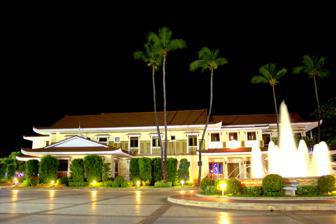
Building: Urduja House
Country: Philippines
Year built: 1953
Residence in Pangasinan, Philippines Urduja House Opisyal ya Panayaman na Gobernador na Pangasinan Alternative names Urduja Palace General information Type Residence Address Pangasinan Provincial Capitol Complex Town or city Lingayen , Pangasinan Country Philippines Coordinates 16°02′05″N 120°13′56″E / 16.03462°N 120.23231°E / 16.03462; 120.23231 Current tenants Hon. Ramon V. Guico III Completed 1953 Renovated 2007 Owner Provincial Government of Pangasinan Urduja House , previously known as Urduja Palace , is the official residence of the governor of Pangasinan . Built across the Pangasinan Provincial Capitol in 1953, it has been home to subsequent governors since as their residence while in the capital. History Governor Juan Rodriguez conceived the idea of an official residence under his administration, especially since governors before him came from different parts of the province. In order to ease travel, he commissioned a governor's mansion across the Pangasinan Provincial Capitol he promptly named "Urduja Palace," named after the legendary Urduja , a princess of Tawilisi, said to be located in the present-day Pangasinan. It was officially named "Urduja House" as a simplication, since it was too small to be a palace. The Urduja House in Lingayen, Pangasinan in September 1982 as it was originally designed prior to the 2007 renovation Usage and facilities Until the term of Governor Amado Espino, Jr., the Urduja House also hosts the Governor's Office. But in a press statement on July 17, 2007, he initiated a reorganization program, which revamped the offices of the provincial government. Now the Governor also holds office in the Capitol, along with the Vice Governor and the Sangguniang Panlalawigan officials. The residence only serves as the living quarters of the governor, a ceremonial reception hall and a guesthouse for dignitaries staying overnight. Inside the residence is a prized portrait of Princess Urduja , painted by Antonio Gonzalez Dumlao in 1954, and acquired by the provincial government on June 11, 2011. The painting is currently located fronting the entryway of the residence. It sits alongside a Fernando Amorsolo painting, also of the princess, commissioned by Governor Conrado Estrella, the first governor to actually hold residence in Urduja House. Urduja House is part of the Pangasinan Provincial Capitol Complex that also includes the historic Sison Auditorium, the Finance Building, Lingayen Resort Hotel and the Veterans Memorial Park, just a few meters away from the actual landing site. Ownership dispute A certain Amador and Aurora de Guzman claimed that the Urduja House sits on a property overlapping their 1,065 sq.m. lot. The dispute arose from the eviction ordered by the provincial government on illegal structures on the beachfront properties behind the capitol. A case was filed against the provincial government, but was dismissed by the Court of Appeals for lack of merit. A separate case against Engr. Alvin Bigay, former housing and homesite regulation officer of the Pangasinan Housing and Urban Development Coordinating Office, was also dismissed by the Ombudsman. References